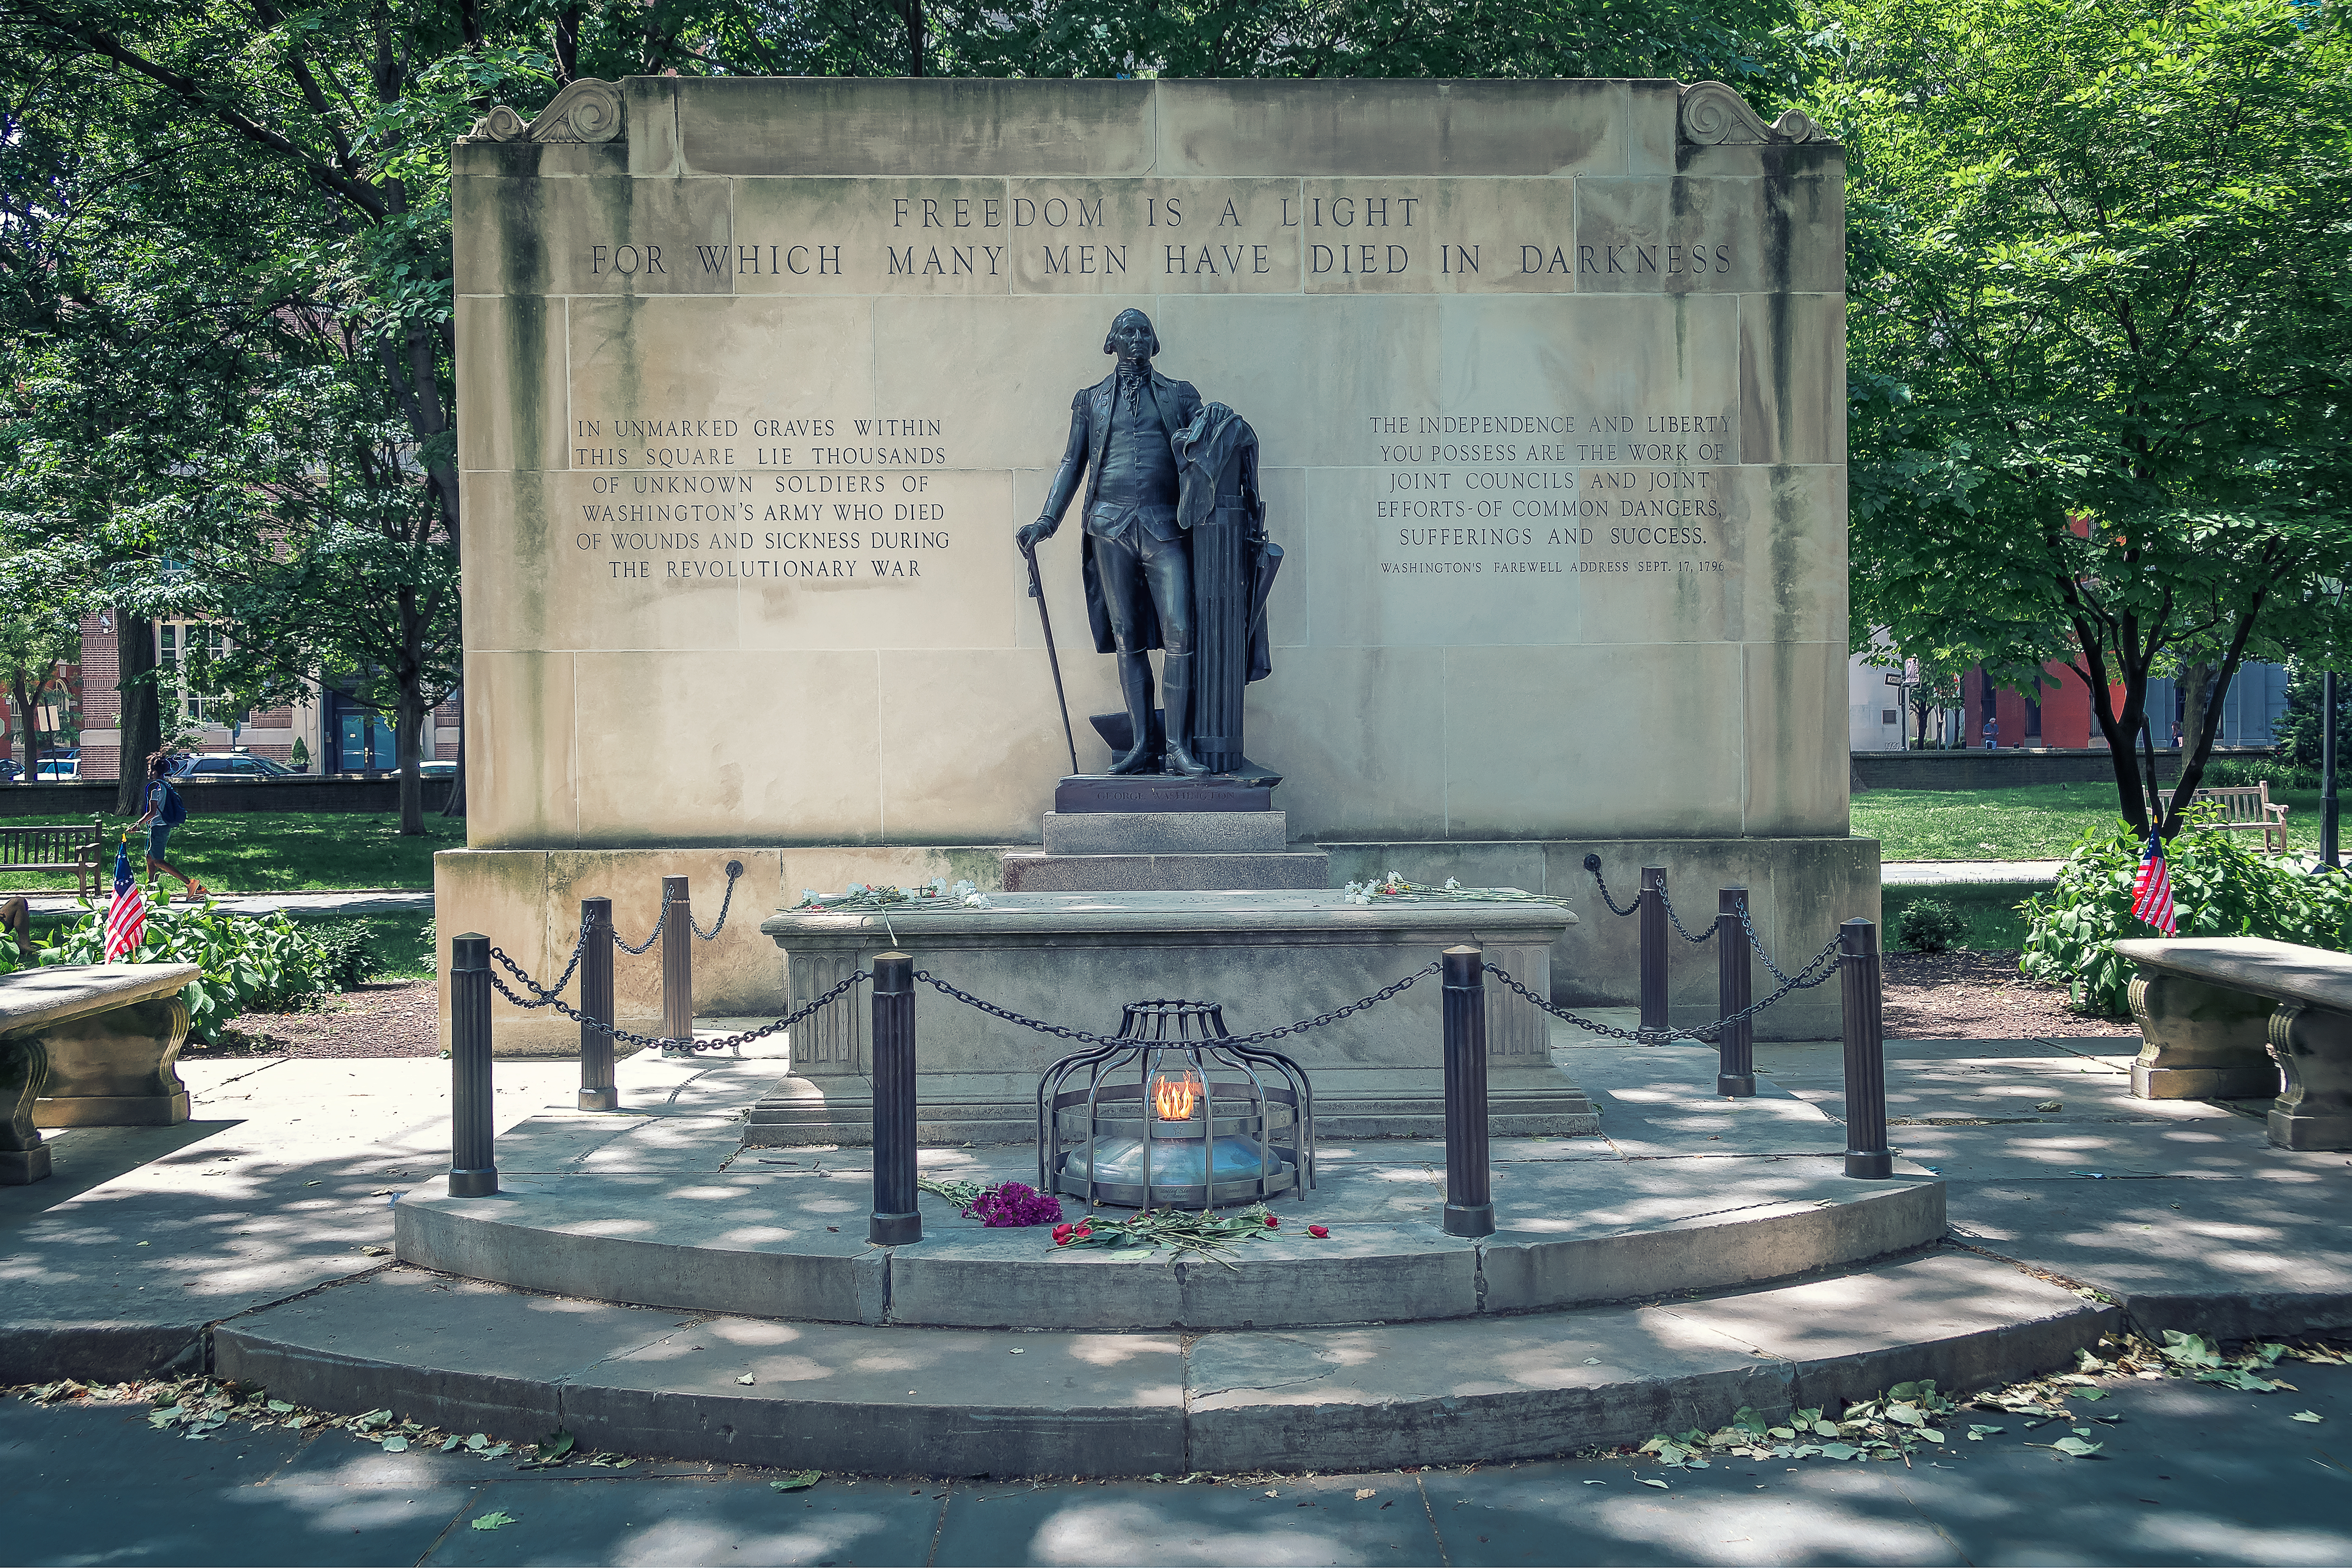
geotagged, old city, pennsylvania, philadelphia, united states, usa, america, American City, bronze statue, city, city life, city park, city scene, cityscape, Commonwealth of Pennsylvania, day trip, destination, Downtown Philadelphia, Downtown Philly, george washington, George Washington Statue, landmark, national historic landmark, National Register of Historic Places, Open Space Park, park, people, Philadelphia County, Philadelphia PA, Philadelphia Pennsylvania, philly, Philly PA, PHL, president, public park, sony, SONY a6500, SONY Alpha 6500, sony mirrorless, Southeast Square, statue, street, street photography, street scene, Thomas Holme, tourist, tourist attraction, tourist destination, travel, Travel Philadelphia, Travel Photo, travel photography, urban park, US City, Washington Square Philadelphia, William Penn, World Cities, memorial, monument, sculpture, architecture, tree, font, plant, building, art